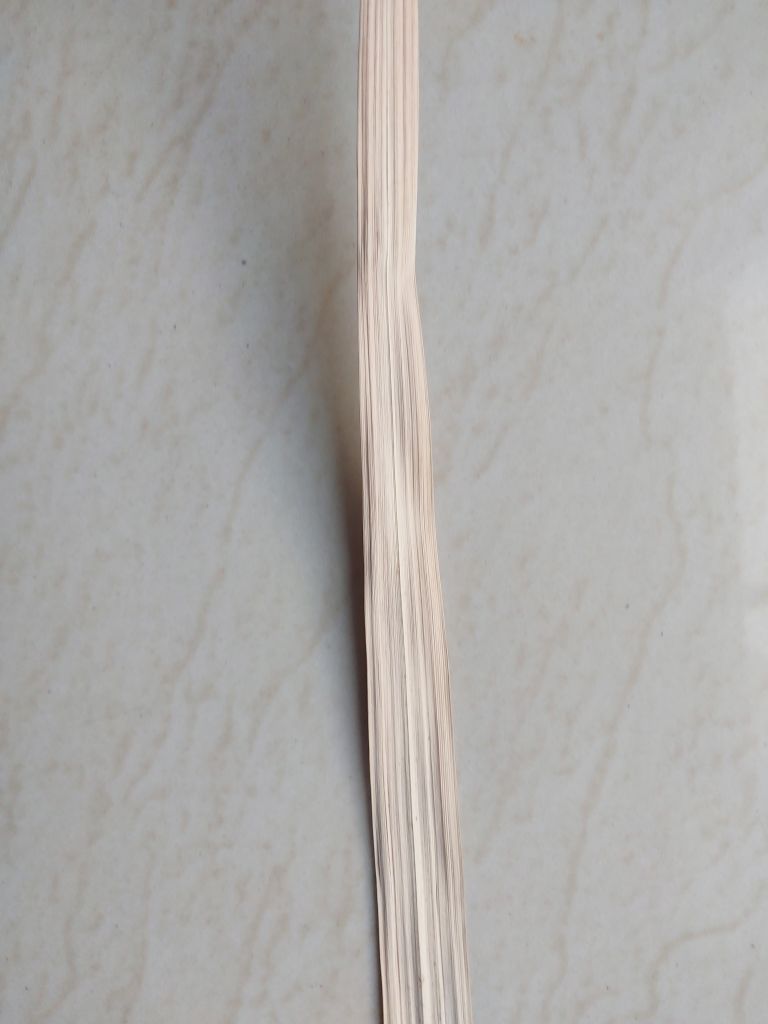
Label: Dried